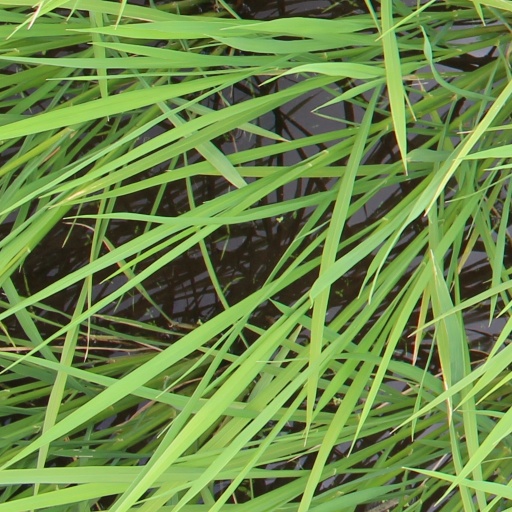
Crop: rice